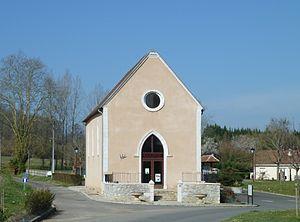
Mairie de Salles-Mongiscard
Salles-Mongiscard est une commune française située dans le département des Pyrénées-Atlantiques, en région Nouvelle-Aquitaine.